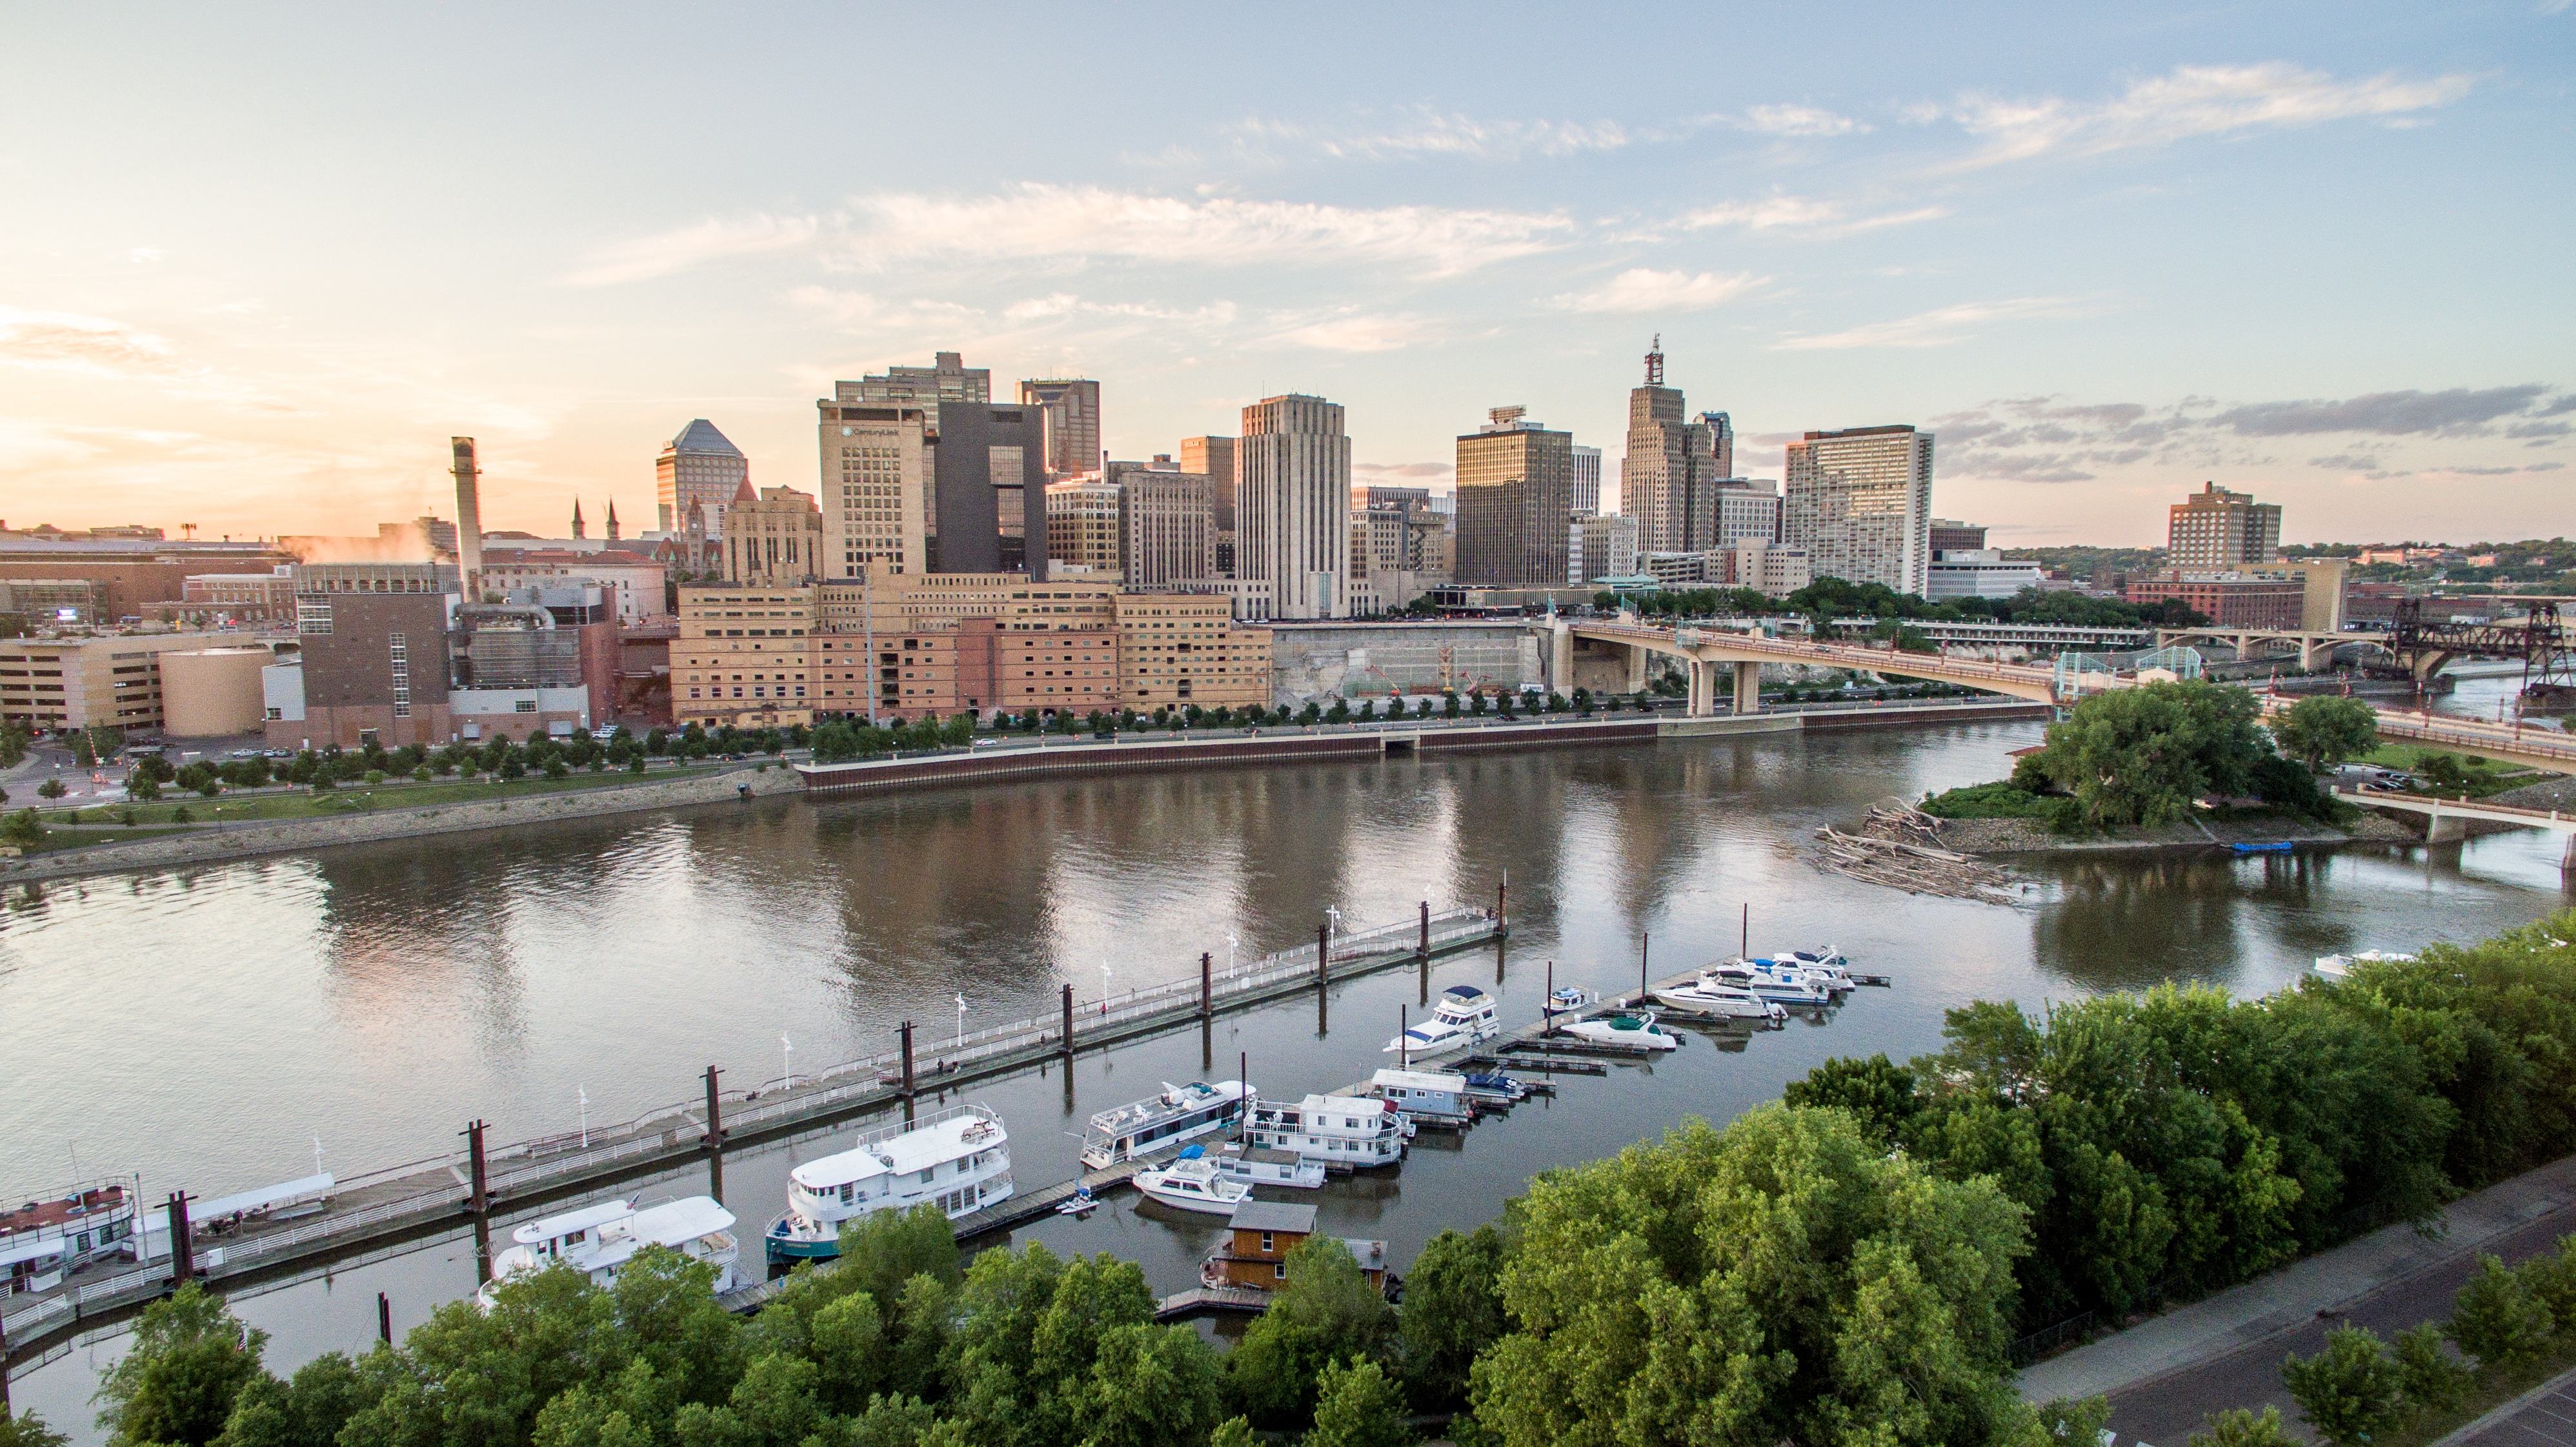
skyline, city, skyscraper, river, canal, cityscape, panorama, downtown, reflection, plaza, park, landmark, tourism, waterway, tower block, neighbourhood, bird's eye view, aerial photography, urban area, residential area, geographical feature, human settlement, metropolitan area